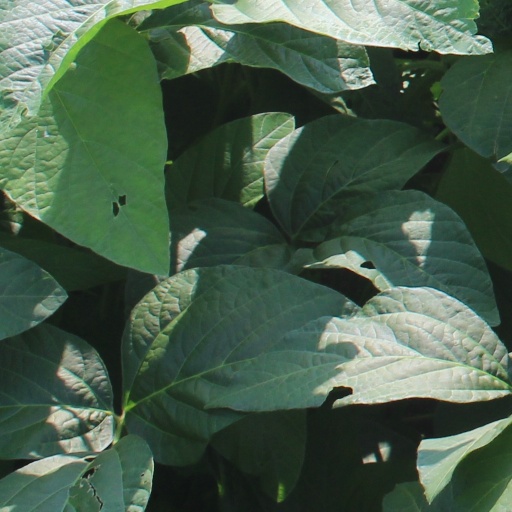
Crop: soybean